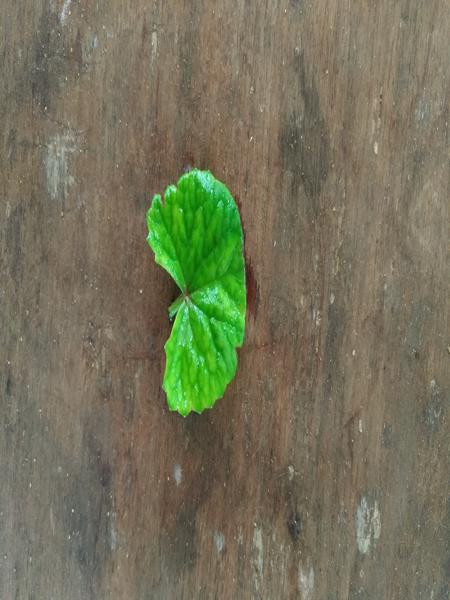
Plant: Bhrami